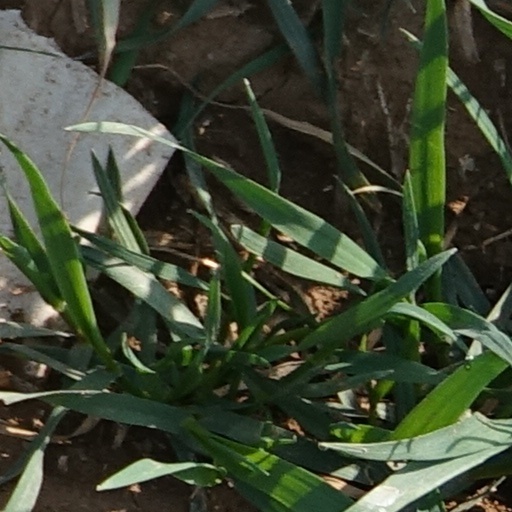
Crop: wheat